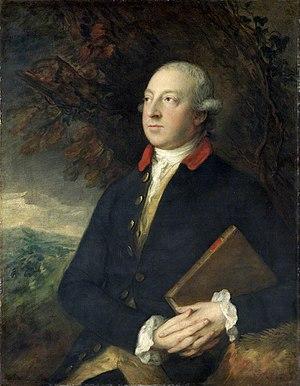
Cette page fournit une liste chronologique de tableaux du peintre anglais Thomas Gainsborough
Thomas Pennant, né le 14 juin 1726 à Whitford et mort le 16 décembre 1798 à Downing Hall, sa demeure au pays de Galles, est un amateur d'antiquités et naturaliste britannique.